Oil lamp

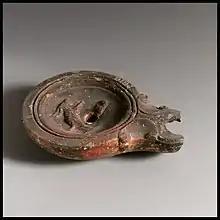
Terracotta lamp

The "qulliq" (seal-oil lamp) provided warmth and light in the harsh Arctic environment where there was no wood and where the sparse population relied almost entirely on seal oil. This lamp was the most important article of furniture for the Inuit, Yupik and other Inuit peoples.